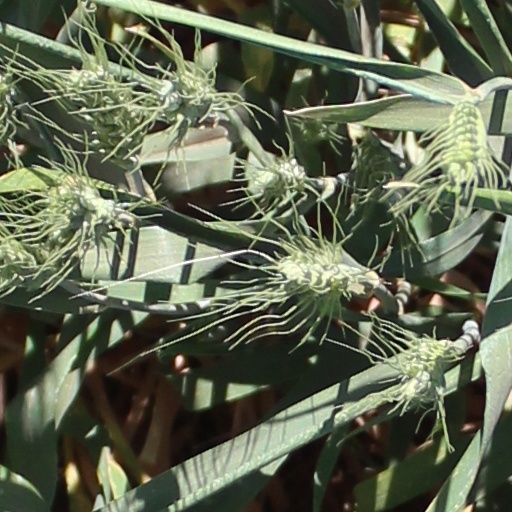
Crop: wheat